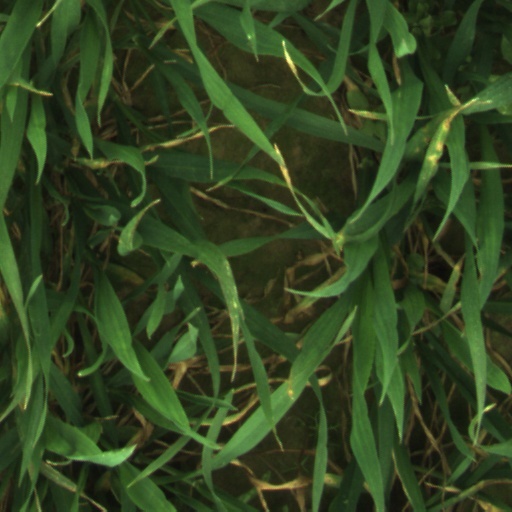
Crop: wheat